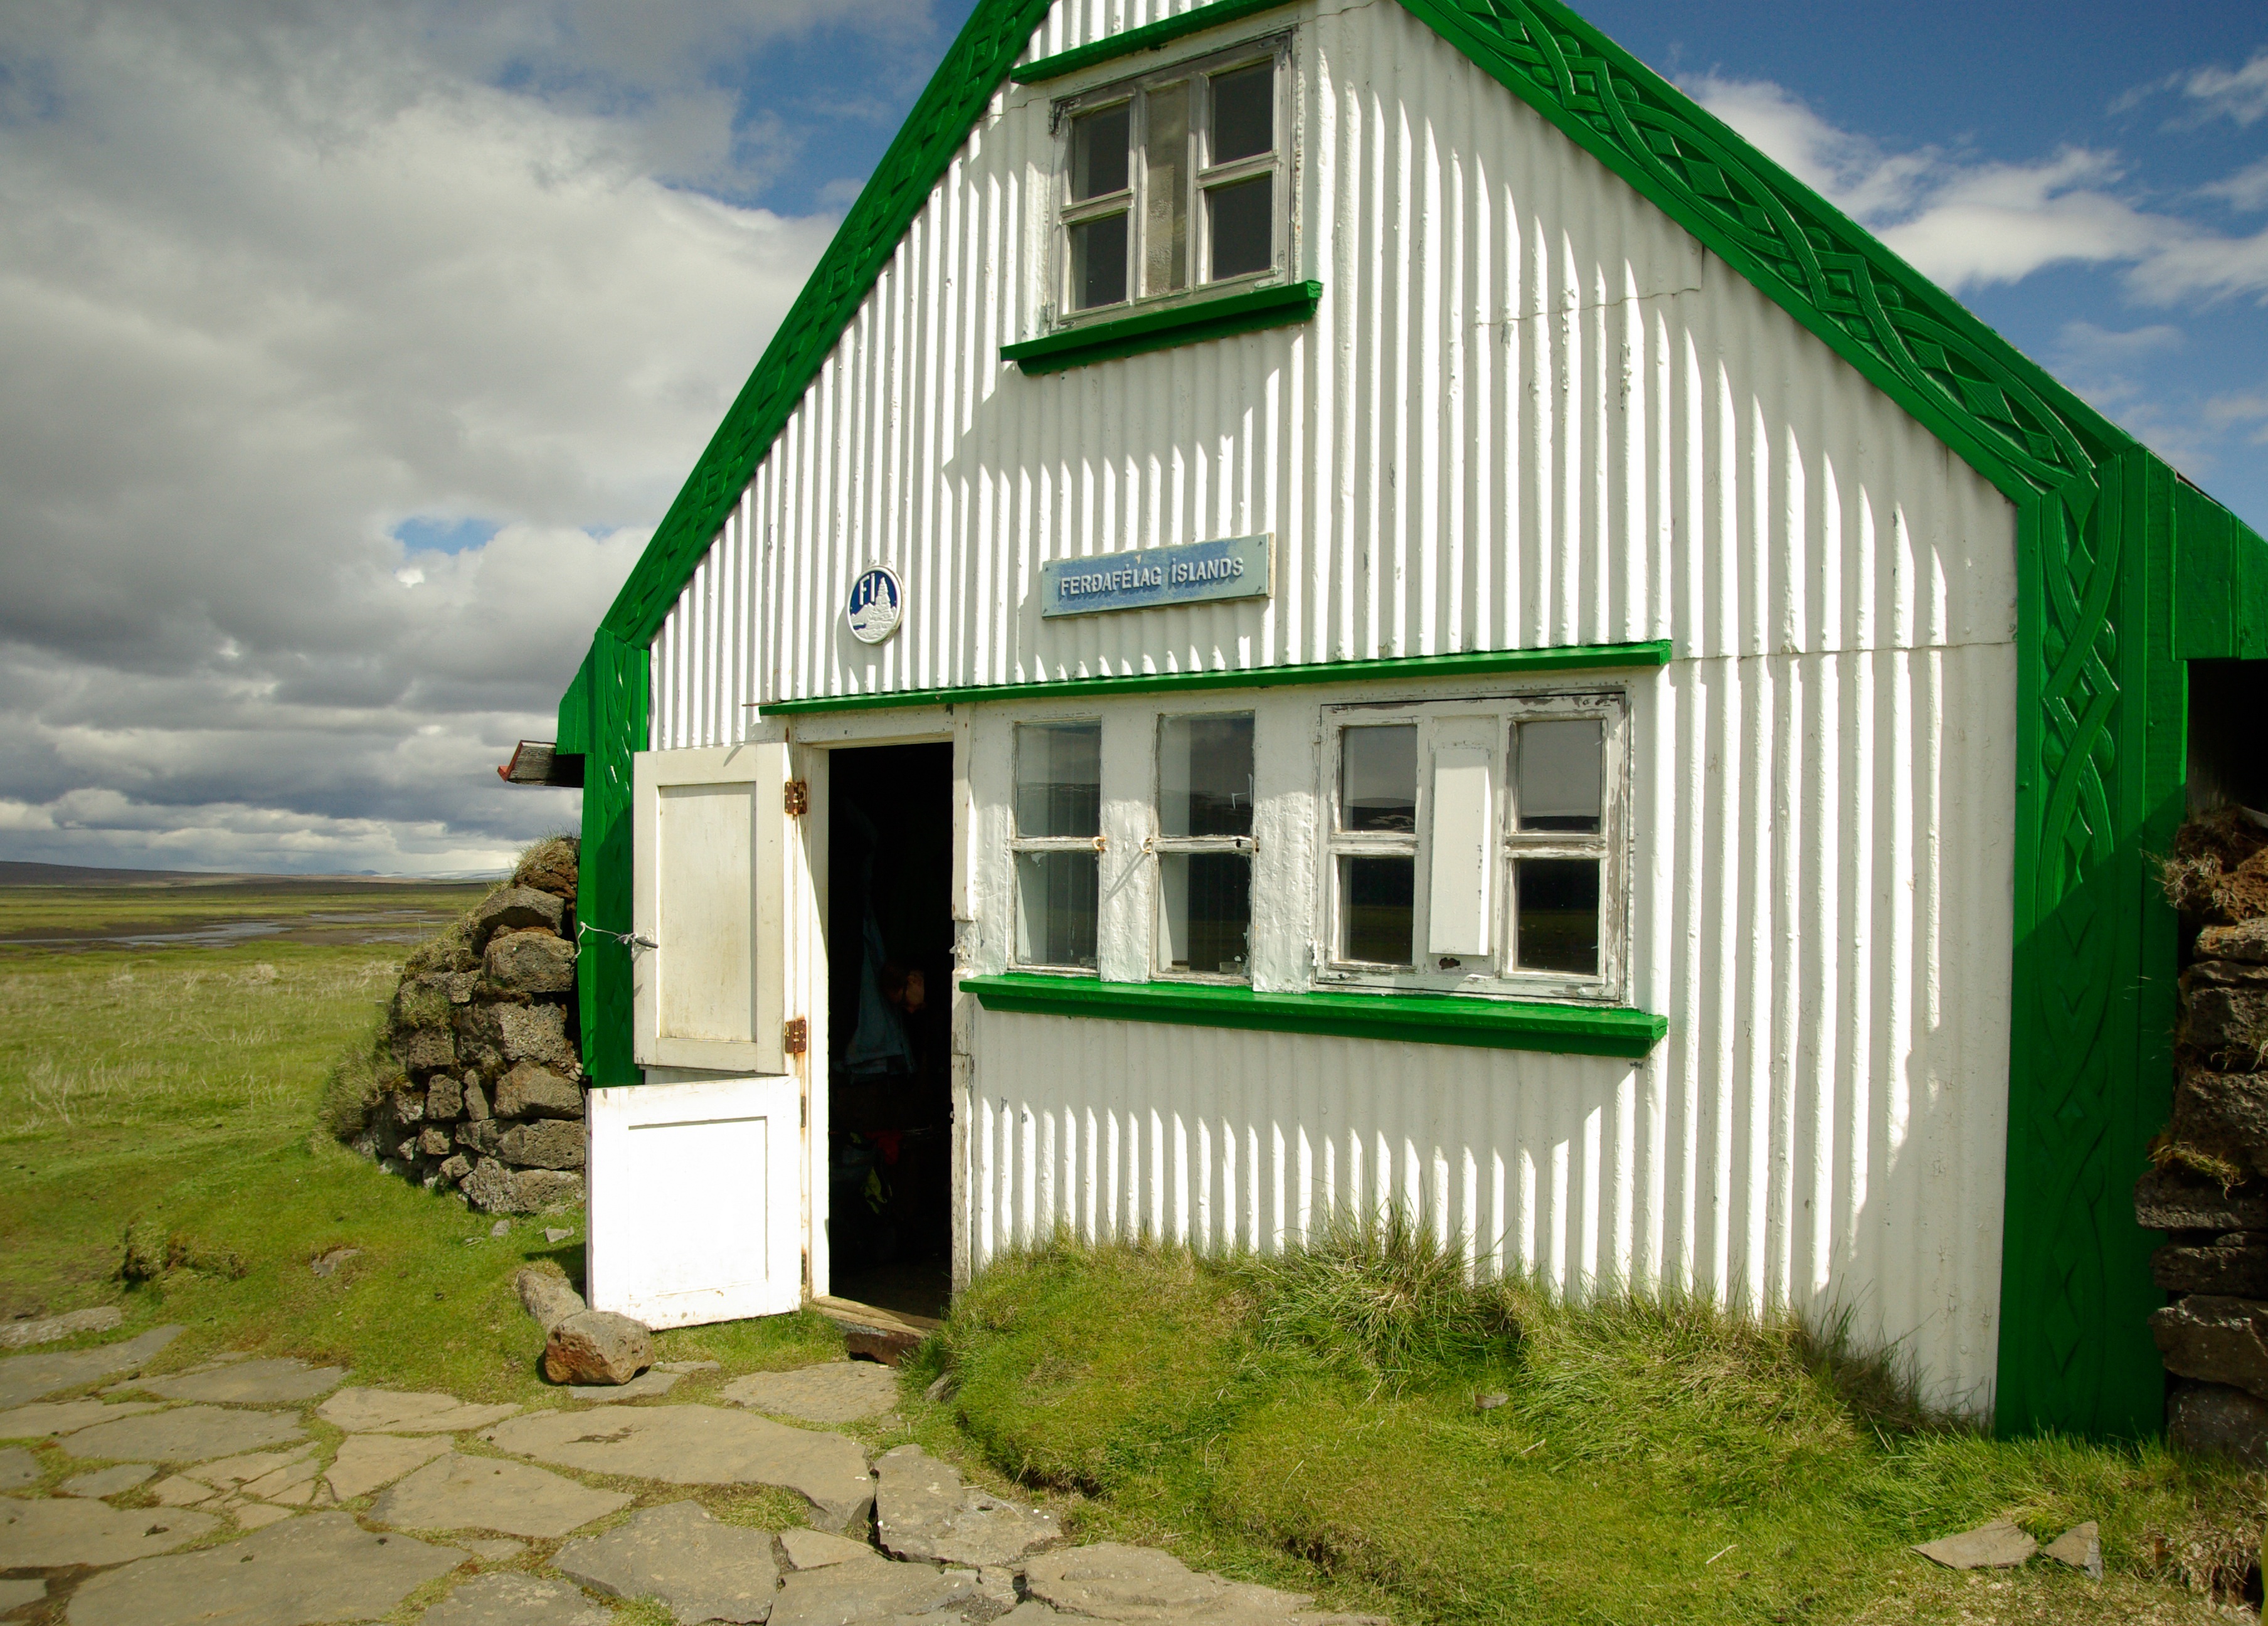
house, building, home, shed, hut, shack, cottage, facade, property, iceland, shelter, refuge, chalet, siding, real estate, rural area